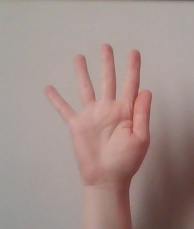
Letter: sheen